Maharashtrian cuisine

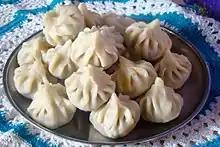
Ukadiche (Steamed) Modak offered to Lord Ganesha

Makar Sankranti usually falls on January 14 of the Gregorian calendar. Maharashtrians exchange "tilgul" or sweets made of jaggery and sesame seeds along with the customary salutation, "tilgul ghya aani god bola", which means "Accept the "tilgul" and talk sweetly." "Tilgul Poli" or "gulpoli" are the main sweet preparations. It is a wheat-based flatbread filled with sesame seeds and jaggery.